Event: Nepal Earthquake
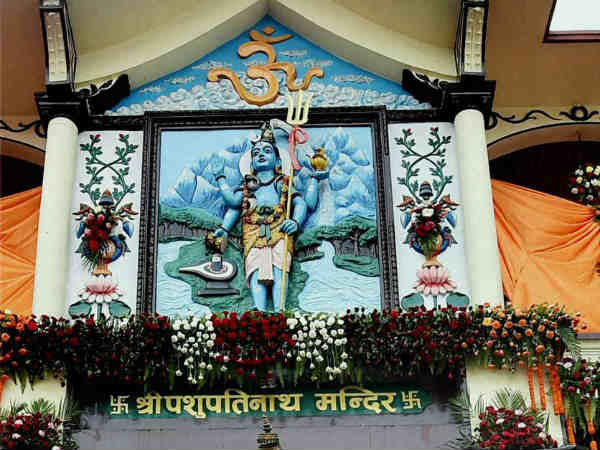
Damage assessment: no_damage